Question: Please indicate a possible affordance area of baseball bat that can be used for holding
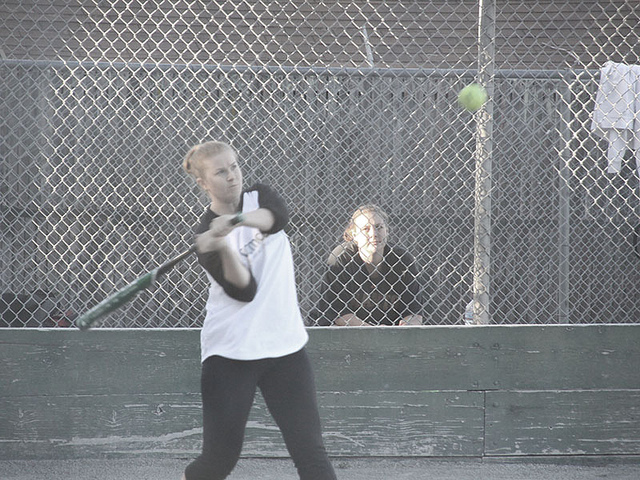
Answer: [174.5, 210.5, 245.5, 273.5]